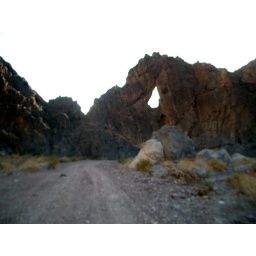
Another cool window in the rock